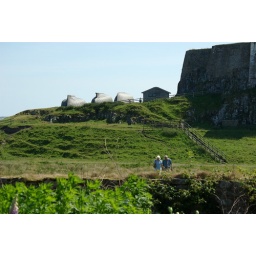
Upturned boats used as sheds in the grounds of Lindisfarne Castle, 'Holy Island' off the coast of Northumberland.